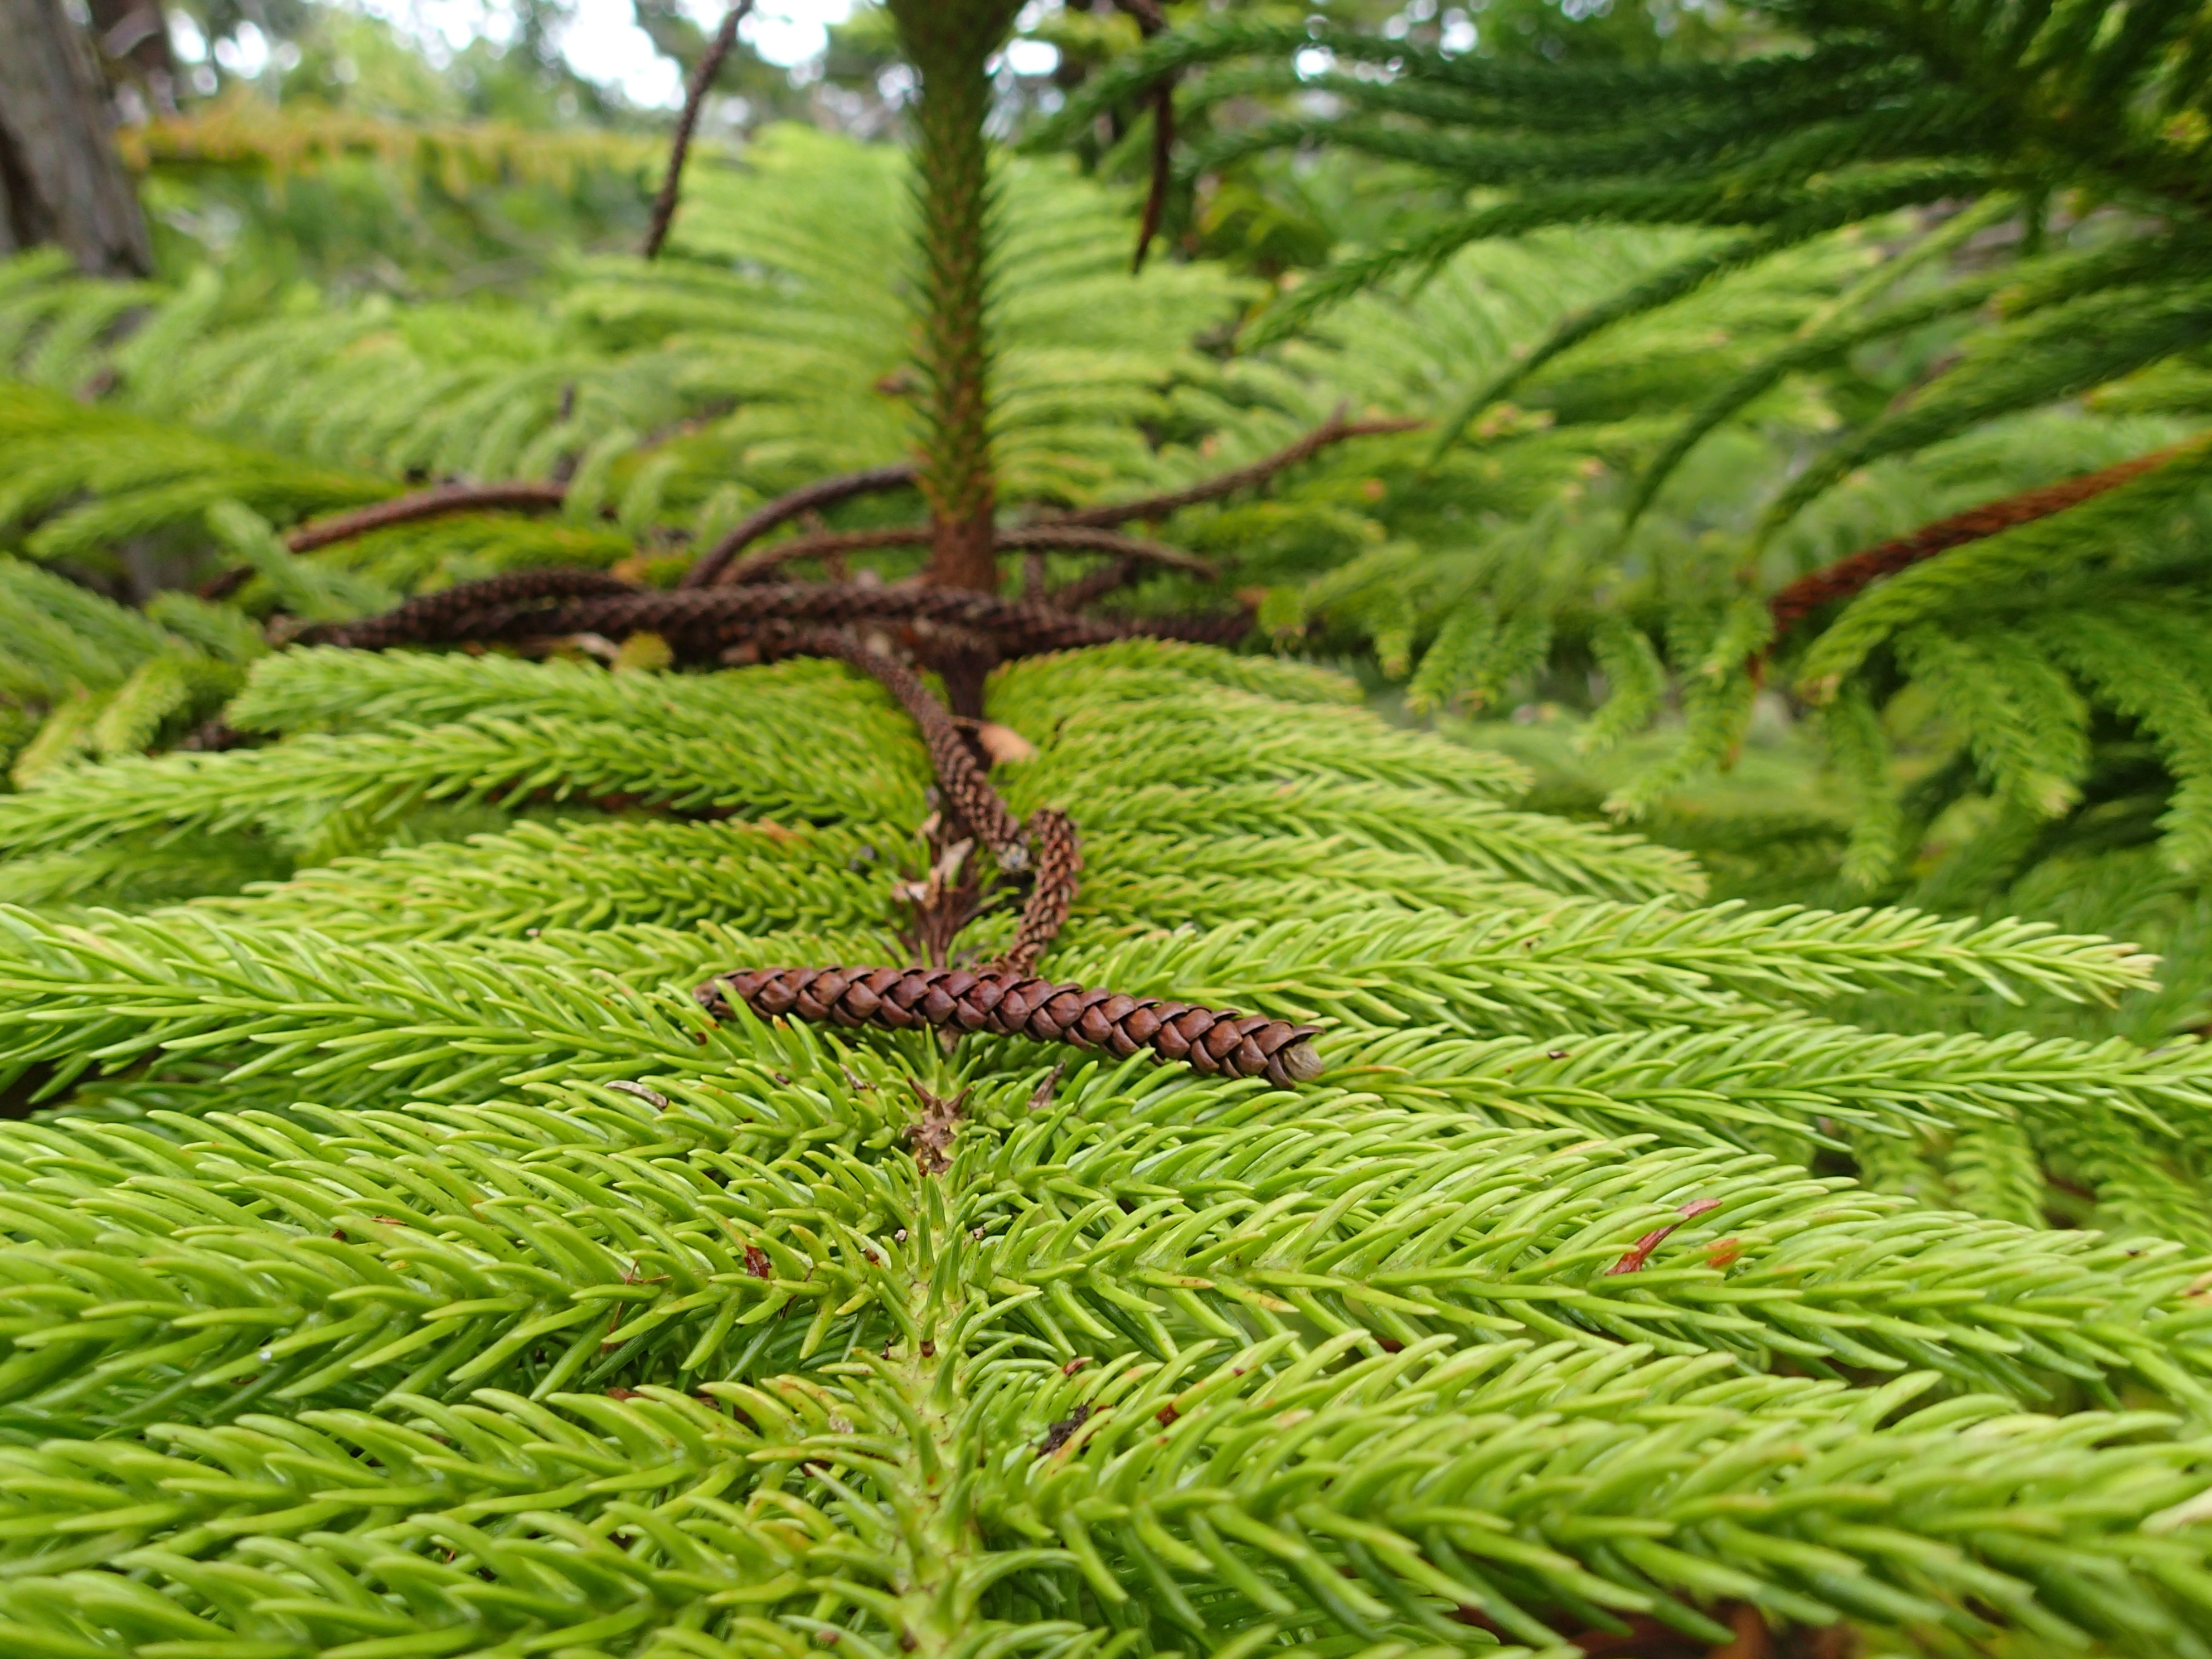
tree, branch, plant, leaf, flower, green, jungle, evergreen, botany, fir, fern, conifer, spruce, shrub, rainforest, woody plant, temperate coniferous forest, land plant, ferns and horsetails